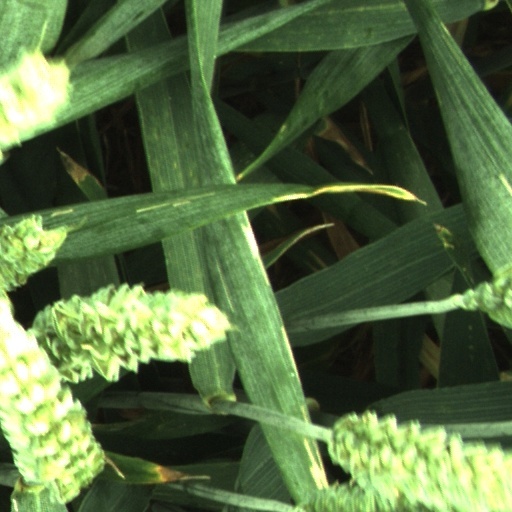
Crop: wheat